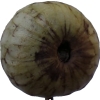
Label: cherimoya